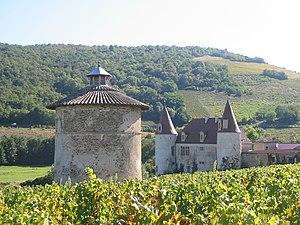
Château de La Palud avec son pigeonnier
Quincié-en-Beaujolais est une commune française, située dans le département du Rhône en région Auvergne-Rhône-Alpes. L'activité principale de la commune est la viticulture avec trois AOC : beaujolais, beaujolais-villages et brouilly.
Cet article recense les monuments historiques situés dans le département du Rhône, en France, mais hors de la métropole de Lyon ou de la commune de Villefranche-sur-Saône. Ces deux zones comportant un grand nombre de monuments classés ou inscrits, deux pages spécifiques leur sont dédiées : Liste des monuments historiques de la métropole de Lyon et Liste des monuments historiques de Villefranche-sur-Saône.